Americo-Liberian people

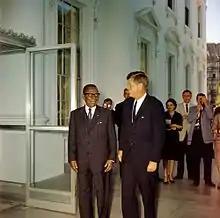
William Tubman and JFK at the White House in 1961

Elected as president in 1944, Americo-Liberian William Tubman was widely regarded as the father of modern Liberia. The Tubman administration embarked on a mass modernization program, including improving literacy among the population, agricultural development, updating the nation's infrastructure, courting close relationships with the United States, and attracting foreign investment to stimulate the economy. During his presidency, Liberia usually supported U.S. interests in foreign affairs including cutting off critical ties with Germany to side with the Allied powers and voting with the U.S. at the United Nations on Cold War matters. In return, Tubman secured $280 million in aid from the U.S., the greatest amount to any African country (per capita) at the time. During his presidency Tubman introduced two major policies: The Open Door Policy and the National Unification Policy. Tubman's Open Door Policy primary goal was to solicit foreign investment, business or allied countries, in Liberia's development. Through this policy Tubman facilitated foreign businesses to locate in Liberia, including major companies such as the Firestone Tire and Rubber Company, Republic Steel Corporation, and the Liberian American Swedish Mineral Company. The Firestone Tire and Rubber Company proved to be the most influential investment for the Liberian economy as rubber became the major export crop for Liberia. As a result, Liberia experienced a period of rapid development and economic prosperity in the 1960s. He also introduced a National Unification Policy in which he stated his goal to destroy "all ideologies that divide [Liberian people]", and eliminate what he called Americo-Liberianism to replace it with a new societal focus on "justice, equality, fair play, and equal opportunities for all throughout the country." The policy aimed to assimilate interior indigenous Liberians population more fully into the political, economic, and social fabric of Liberia. Tubman also fought for more constitutional rights for indigenous Liberians although disparity still remained.